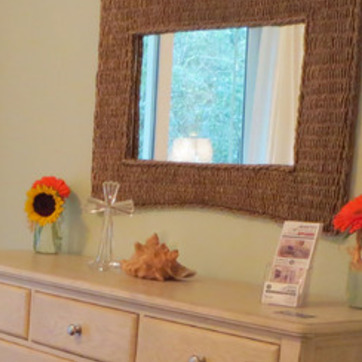
Material: other